Elsham railway station

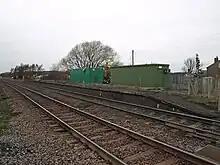
Derelict platform of Elsham railway station

Elsham railway station is a former railway station in Elsham, Lincolnshire, England. The station was opened by the Trent, Ancholme and Grimsby Railway on 1 October 1866 and like other T. A. & G. stations had staggered platforms. The station was the most easterly of the T. A. & G. stations the line, situated just a few miles from Wrawby Junction, Barnetby where it joined the M. S. & L. R. towards Grimsby. It was formally closed by British Rail on 3 October 1993.